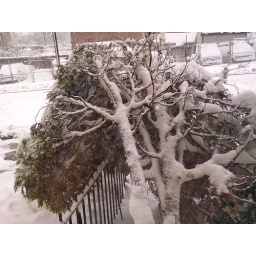
Juniper tree outside our window weighed down by snow